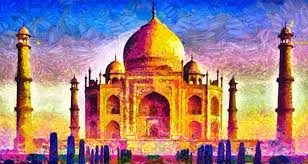
Landmark: Taj Mahal